Everyman Theatre, Baltimore

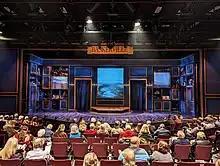
The Everyman Theatre auditorium ahead of a performance of "".

Everyman Theatre is a regional theatre with a professional repertory company of artists in downtown Baltimore, Maryland. Everyman's mission is to bring accessible and affordable theatre to the city of Baltimore. Everyman Theatre is located in downtown Baltimore in the Bromo Arts and Entertainment District.